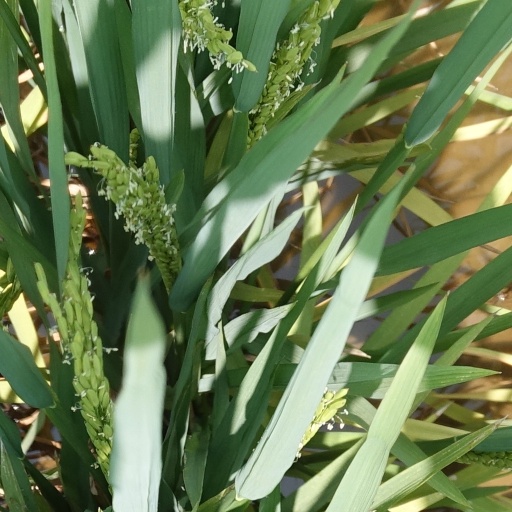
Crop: rice